List of presidents of the Dominican Republic

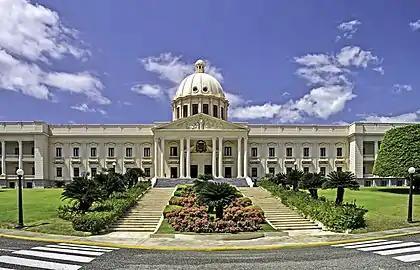
The National Palace is the president's official workplace, the center of the administration, and a prominent symbol of the office.

Since independence in 1844, the Dominican Republic has counted 54 people in the presidential office, whether constitutional, provisional, or interim, divided into 66 periods of government. Likewise, there are also periods in which the head of state role has been exercised by collegiate bodies (such as triumvirates, military juntas, or councils of state).